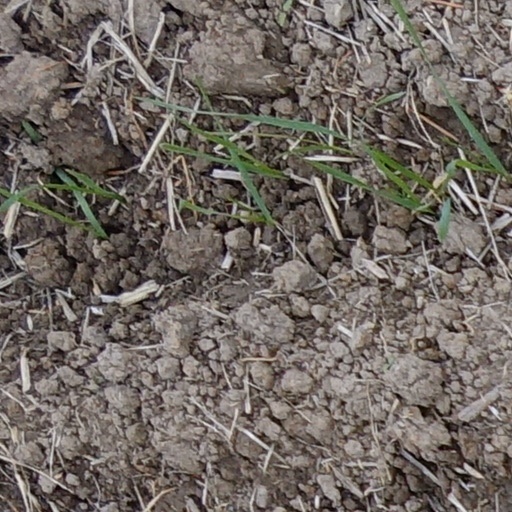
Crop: wheat